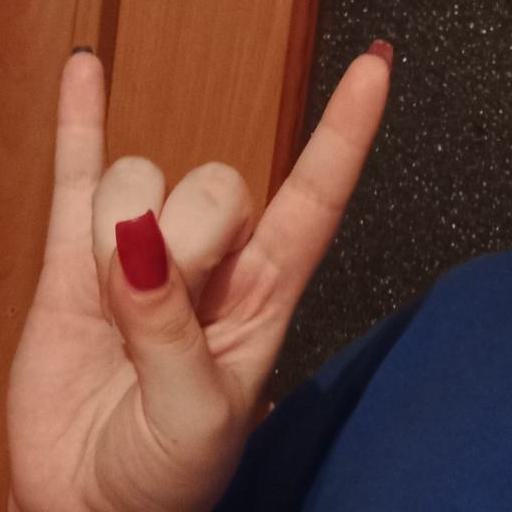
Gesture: rock